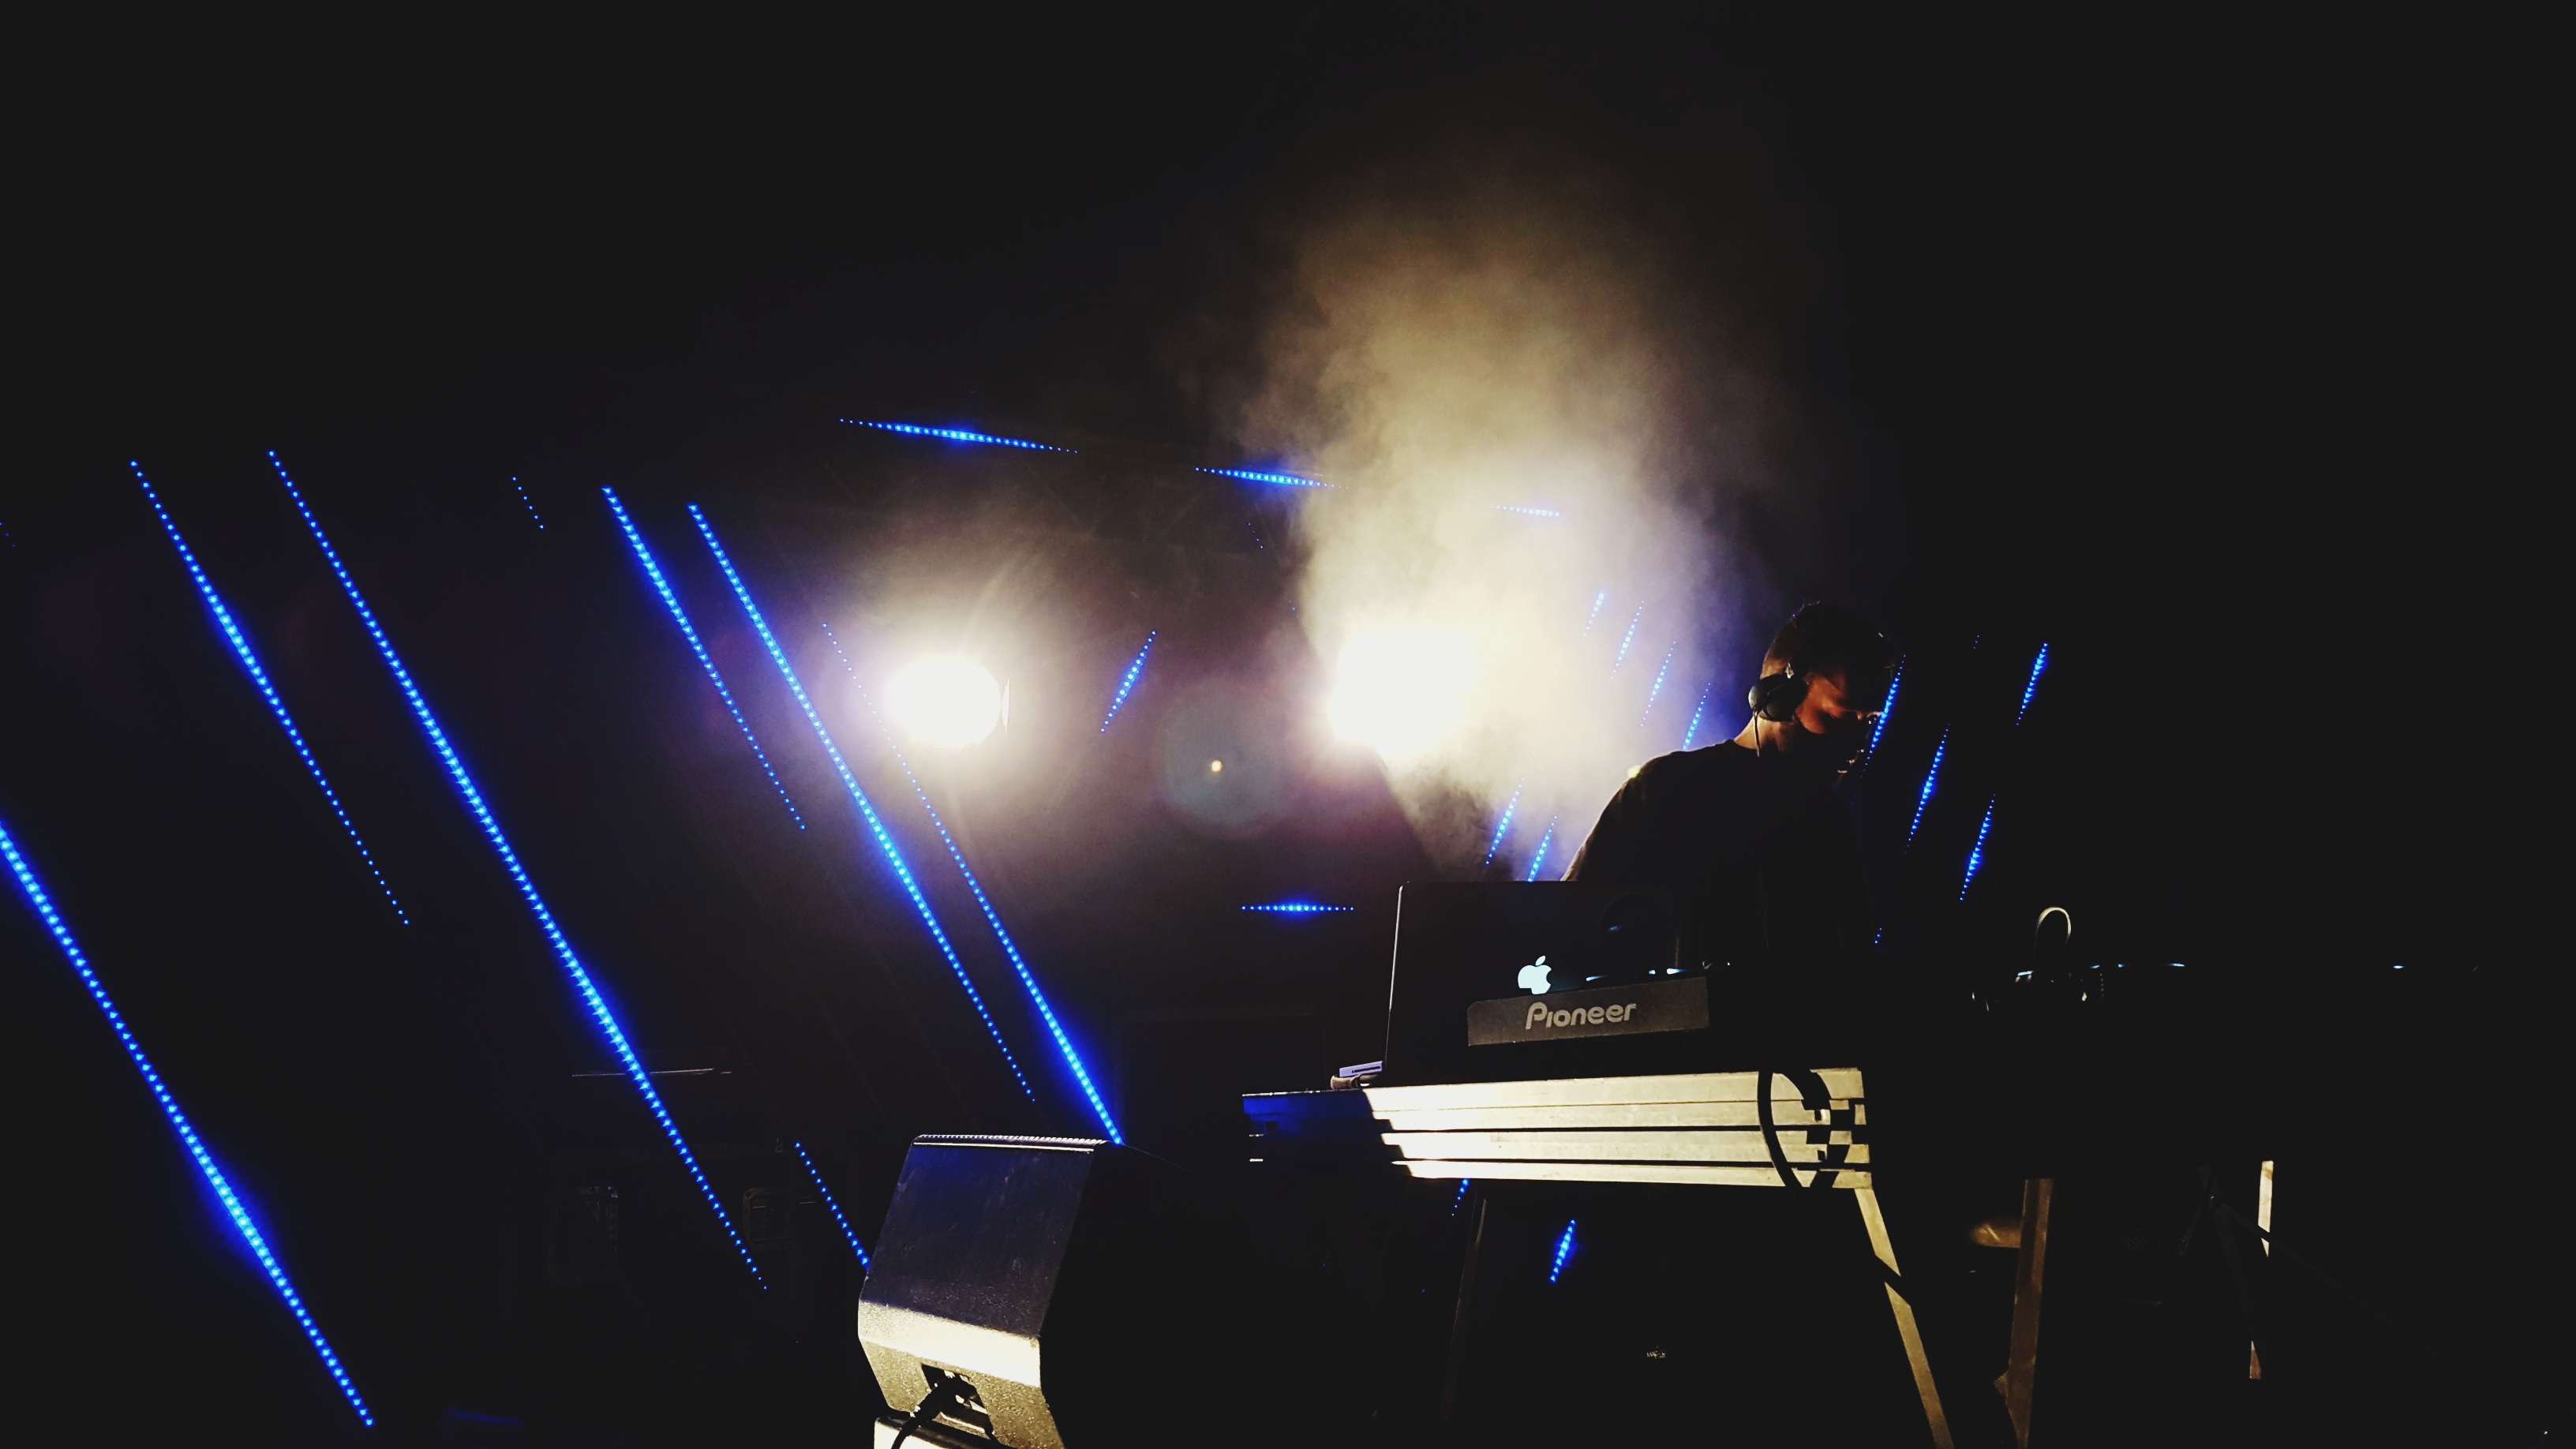
music, light, night, dark, concert, darkness, musician, dj, stage, performance, rock concert, atmosphere of earth